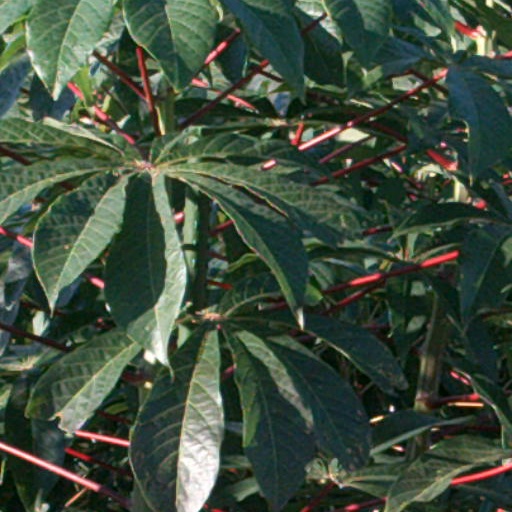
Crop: cassava